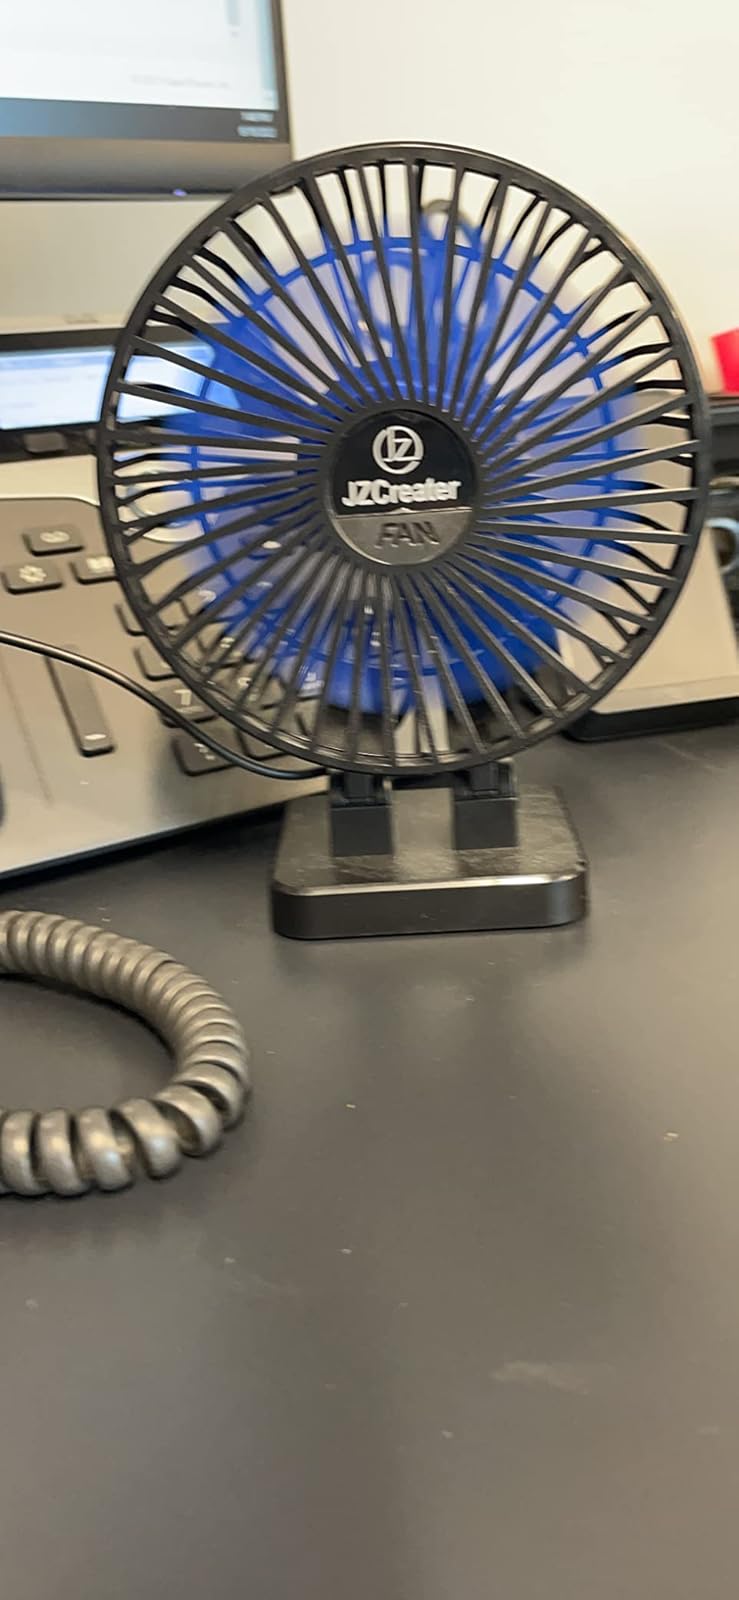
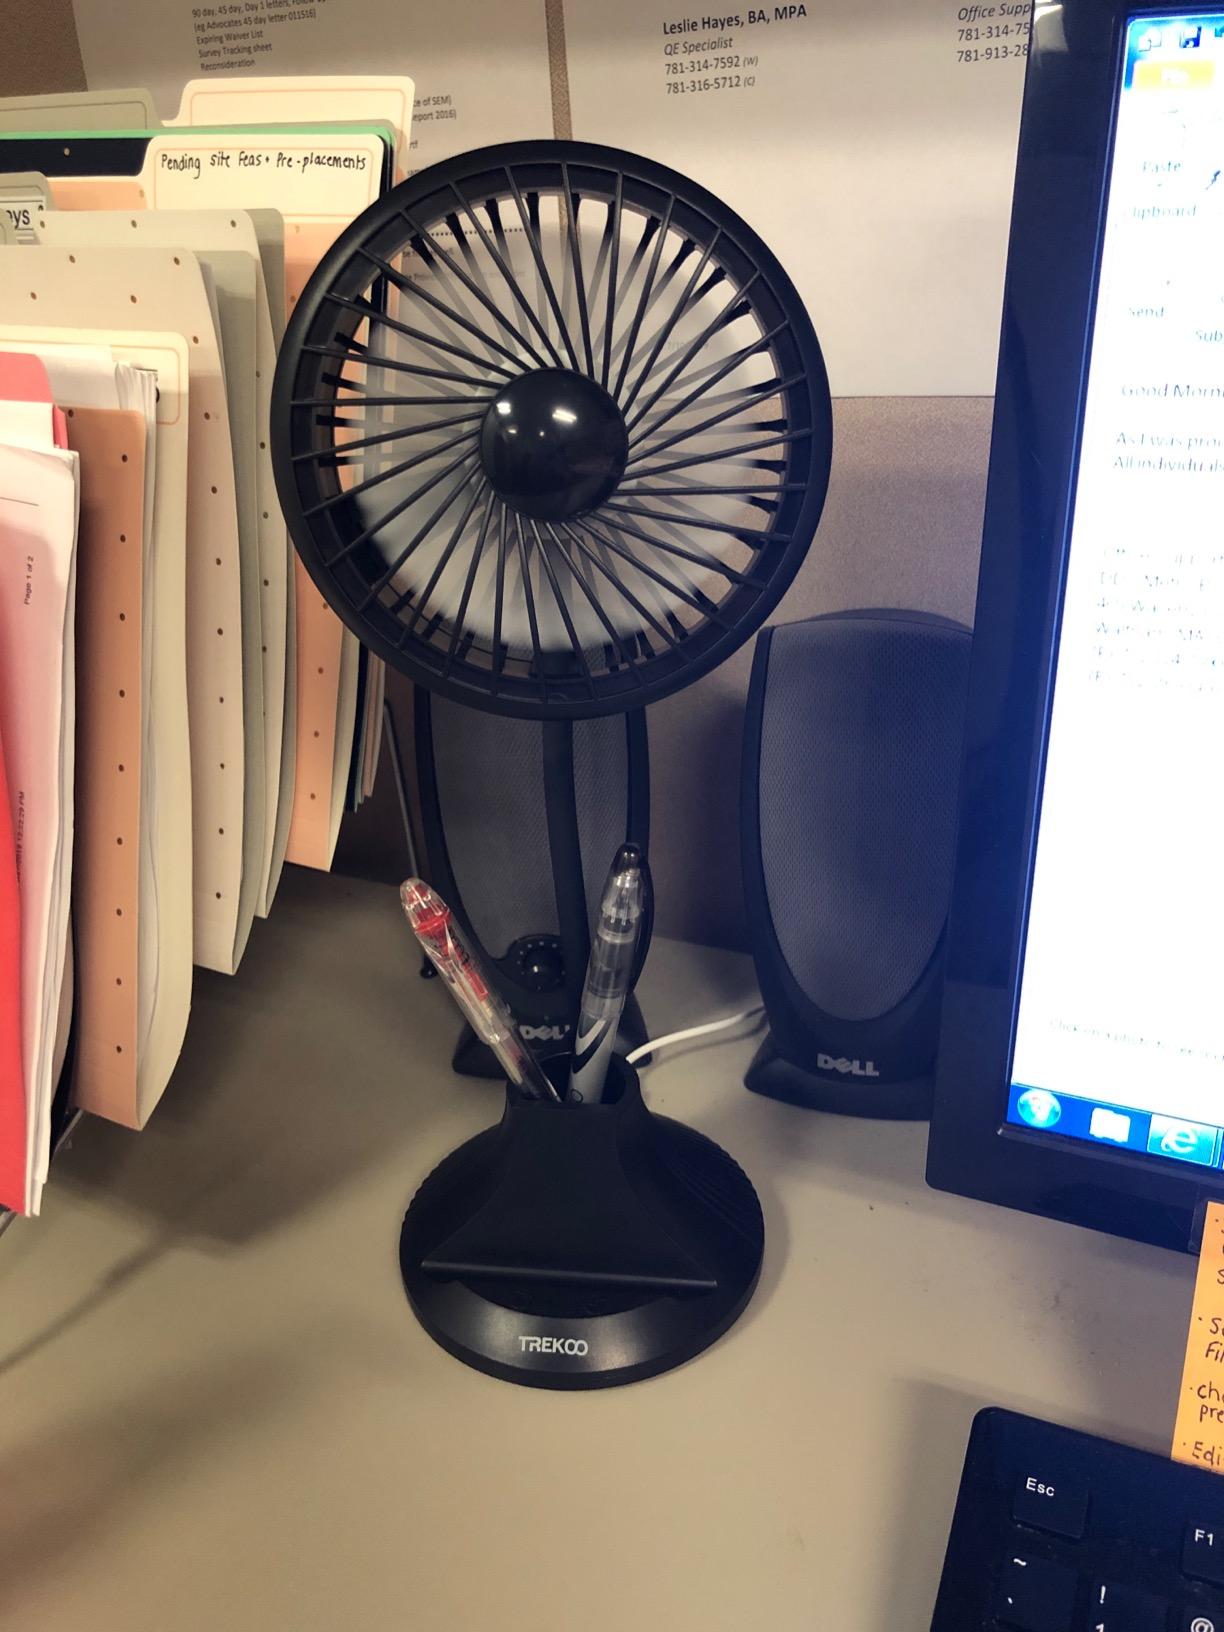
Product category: fan
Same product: no